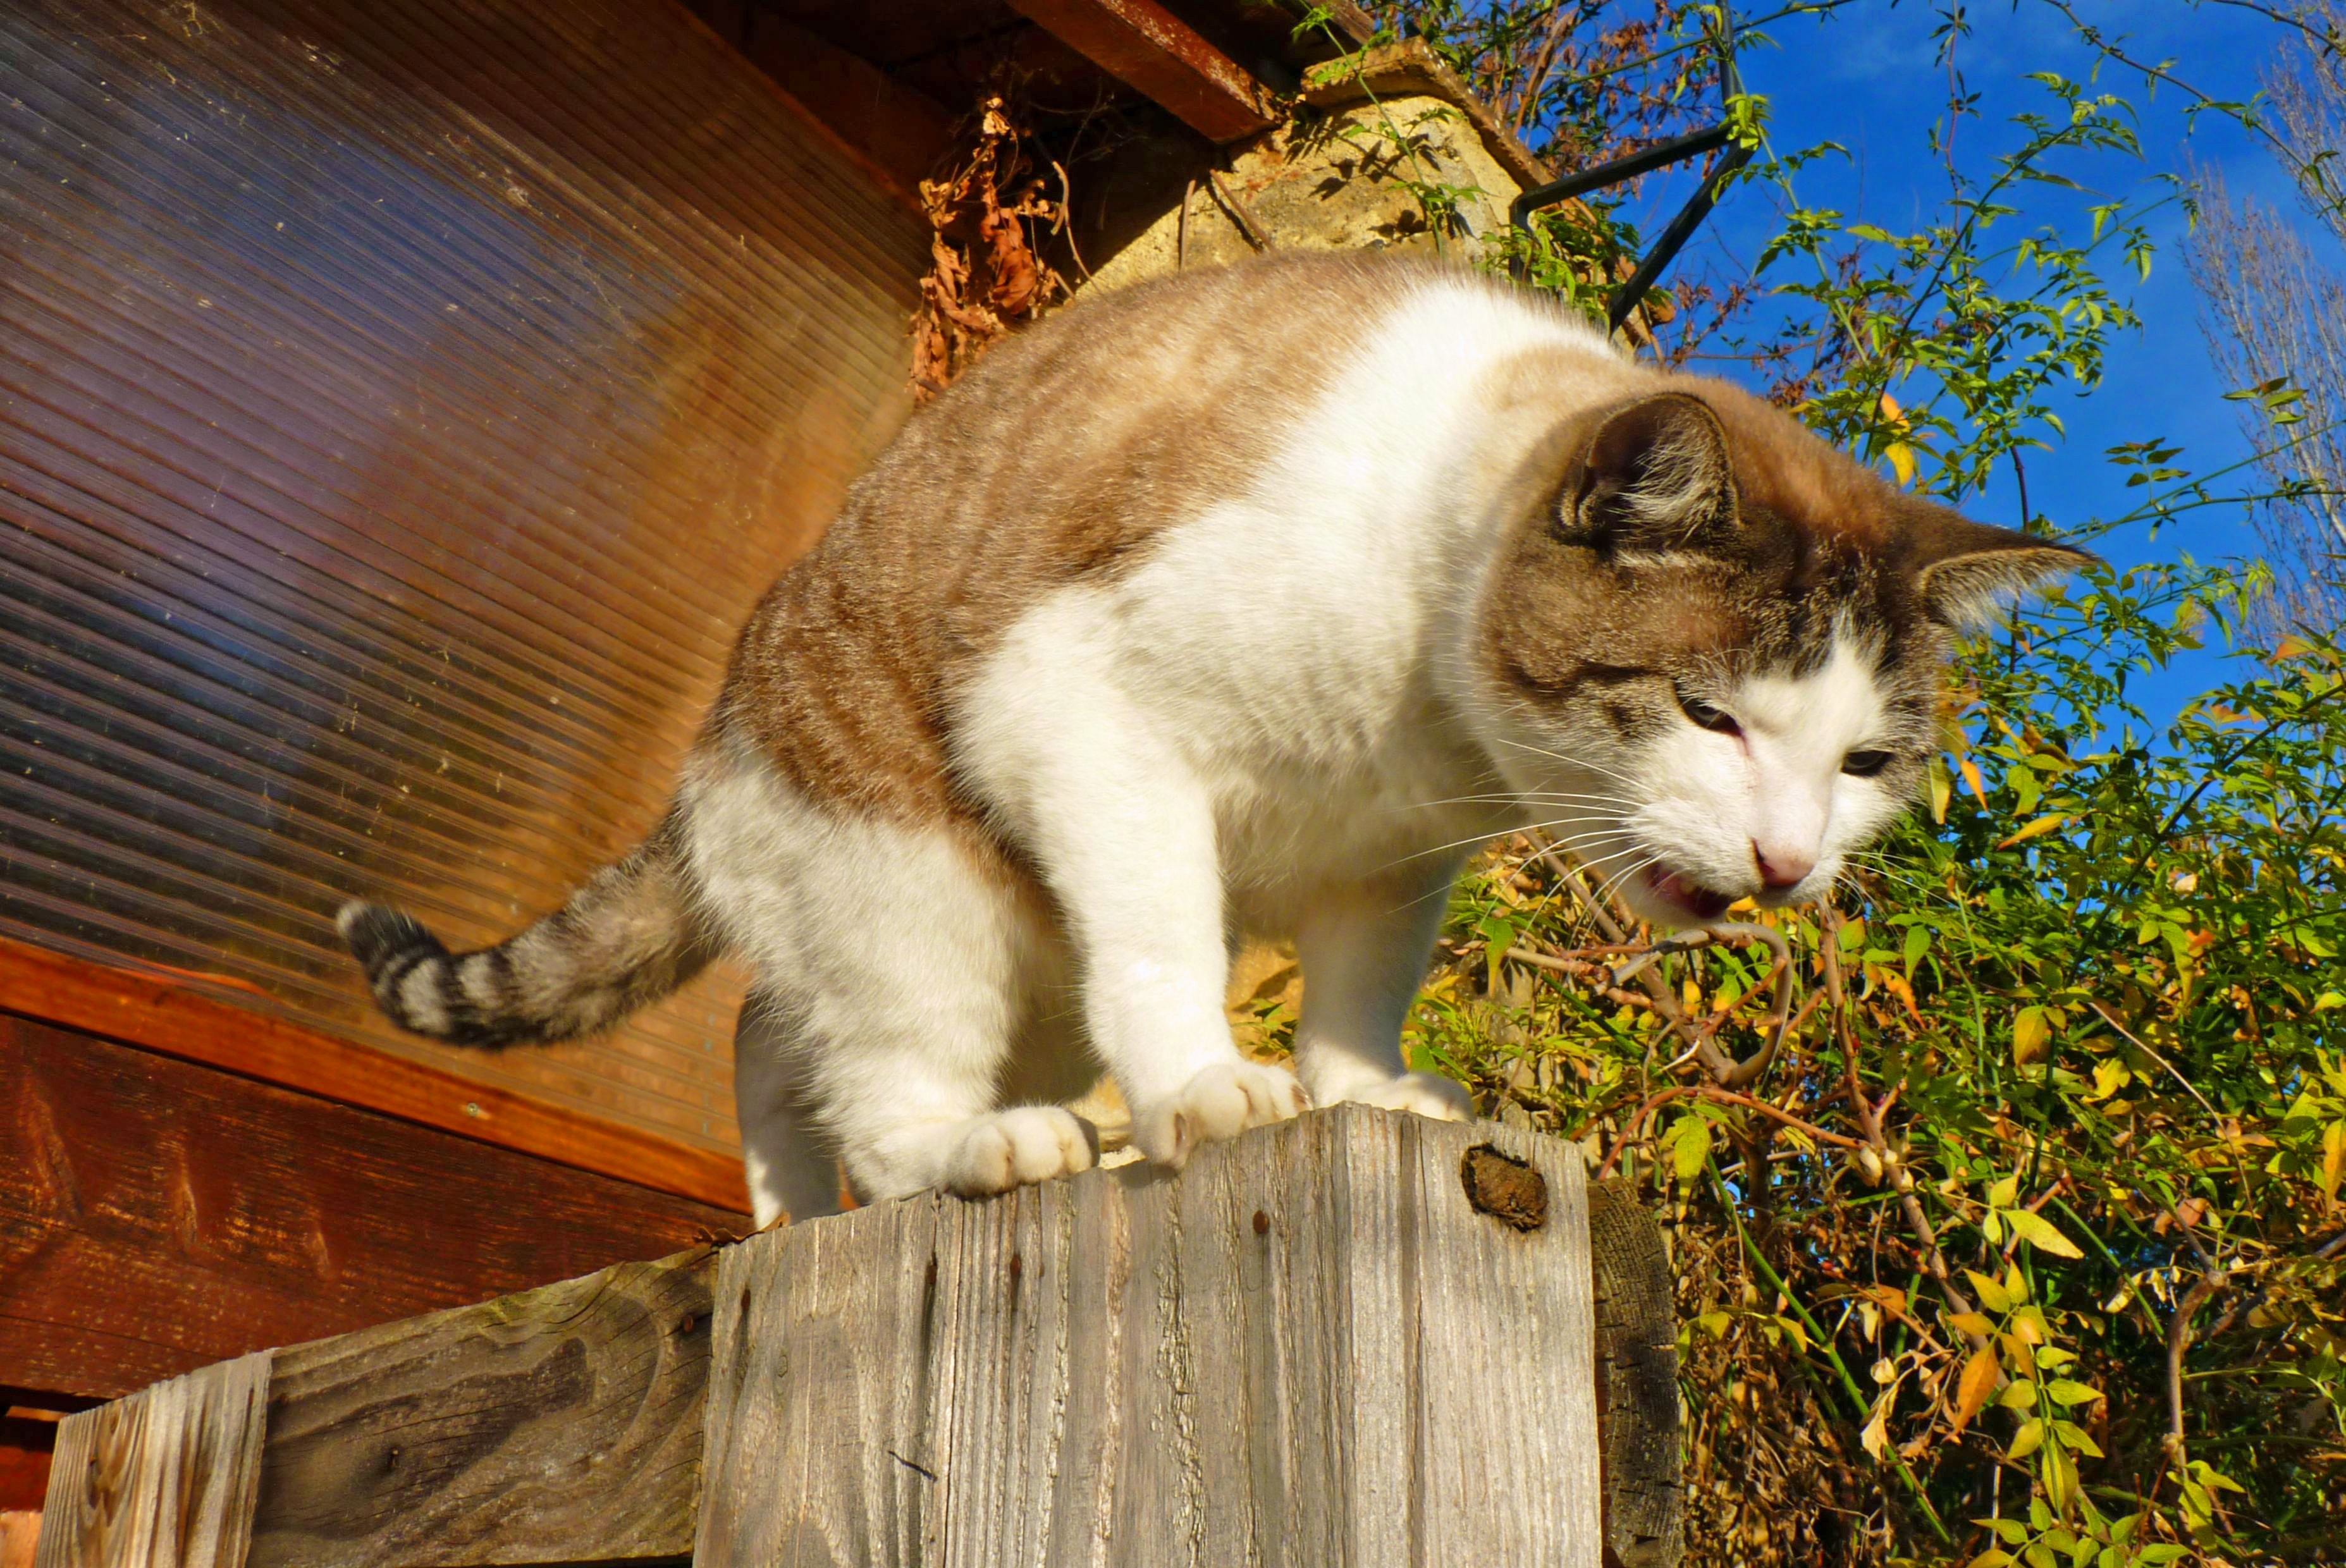
animal, cat, feline, mammal, garden, fauna, domestic animal, whiskers, vertebrate, cat eyes, small to medium sized cats, cat like mammal